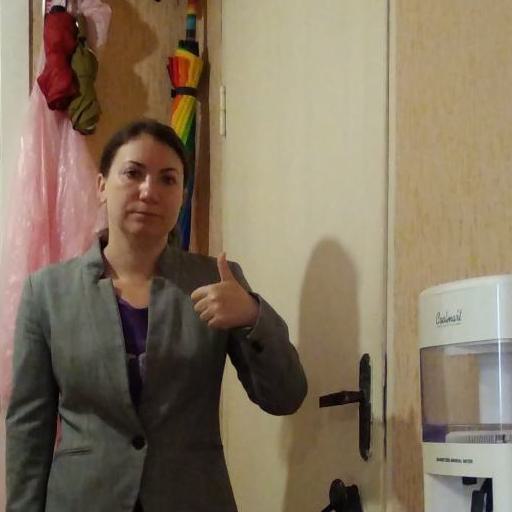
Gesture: like